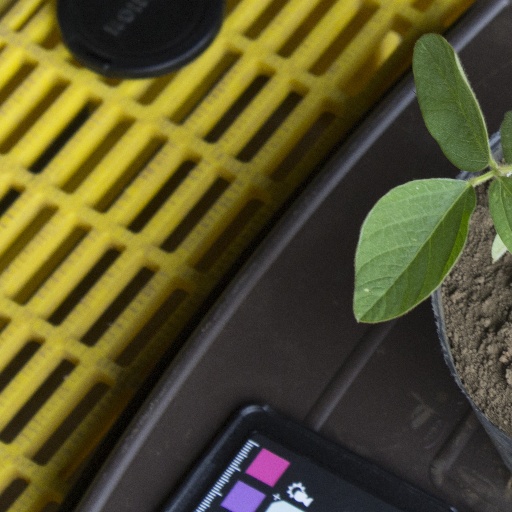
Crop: soybean